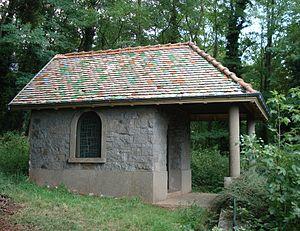
Uffholtz
Uffholtz [ufɔlt͡s] est une commune française située dans le département du Haut-Rhin, en région Grand Est.